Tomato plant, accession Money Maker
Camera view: bottom (45 deg); turntable rotation: 30 degrees
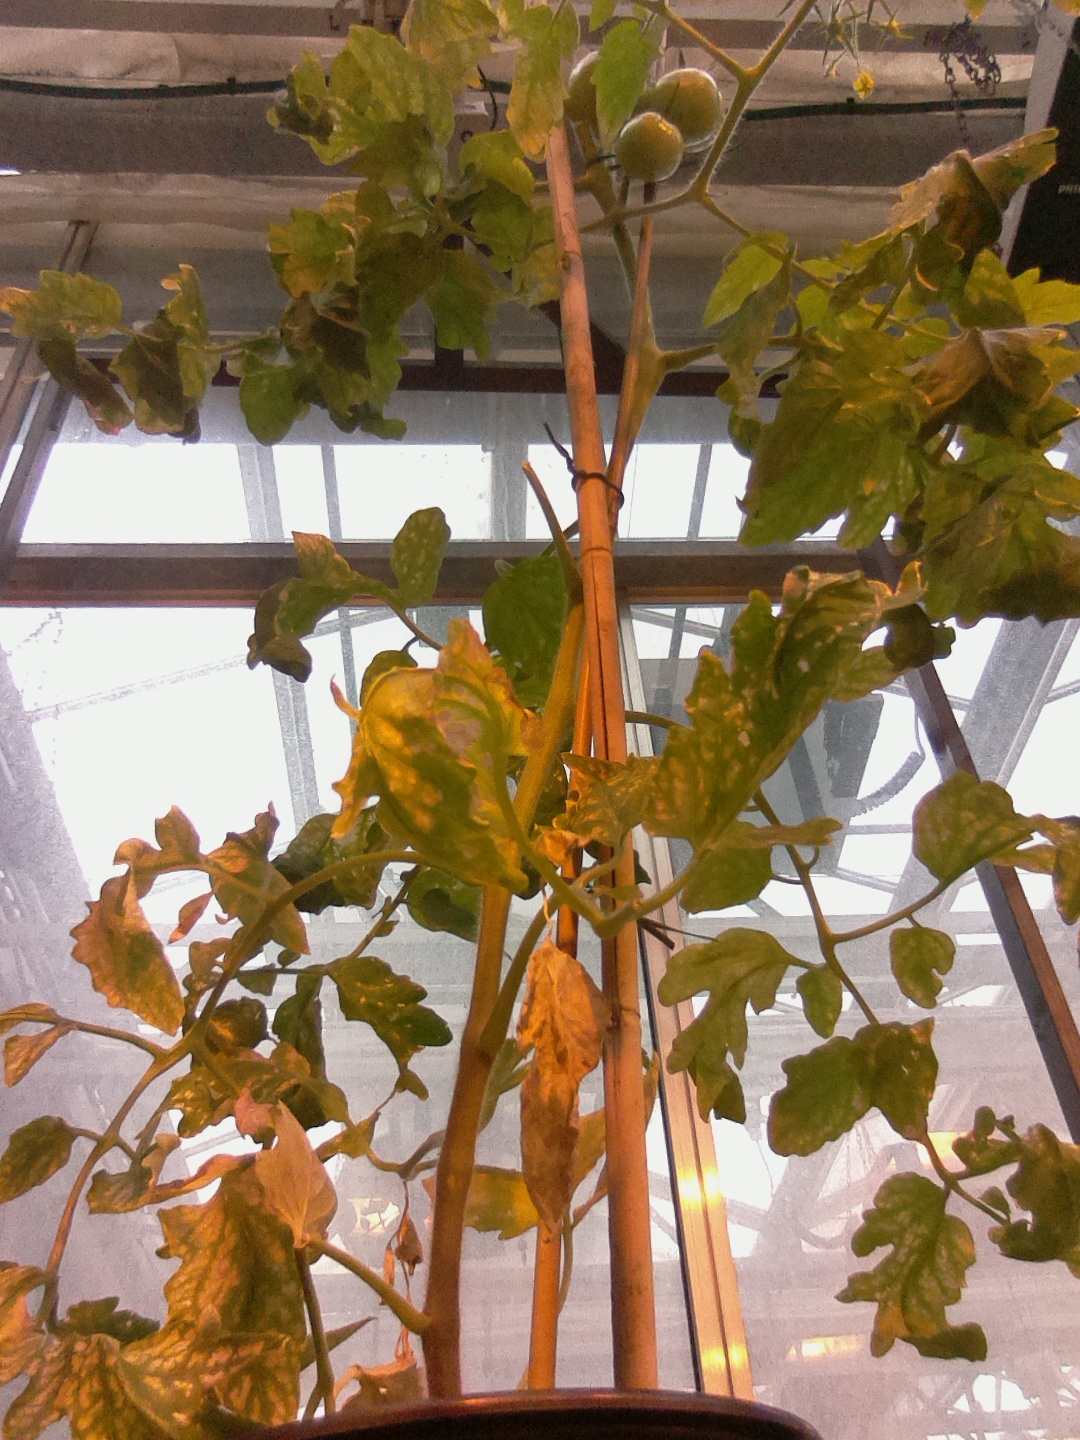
BBCH growth stage 76: 60%-70% of final fruit size